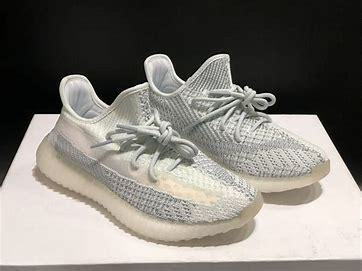
Brand: Adidas
Model: 350